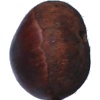
Label: Chestnut 1